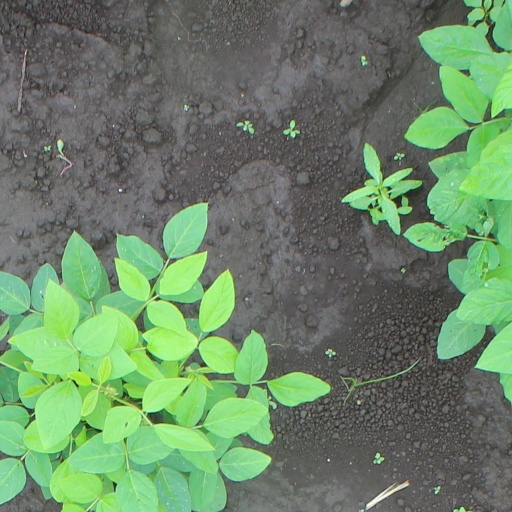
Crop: soybean